Oregon State Beavers football

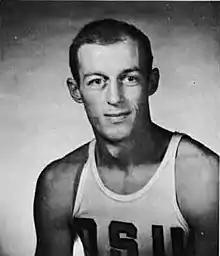
QB Terry Baker, 1962 Heisman Trophy winner

Oregon State has had 53 first team All-Americans in the history of the program as of the end of the 2023 season, with 8 Consensus All-Americans and 2 Unanimous All-Americans.